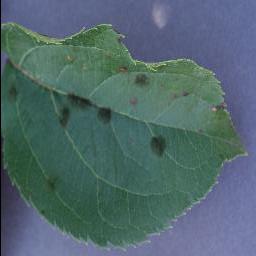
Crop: apple
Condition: scab